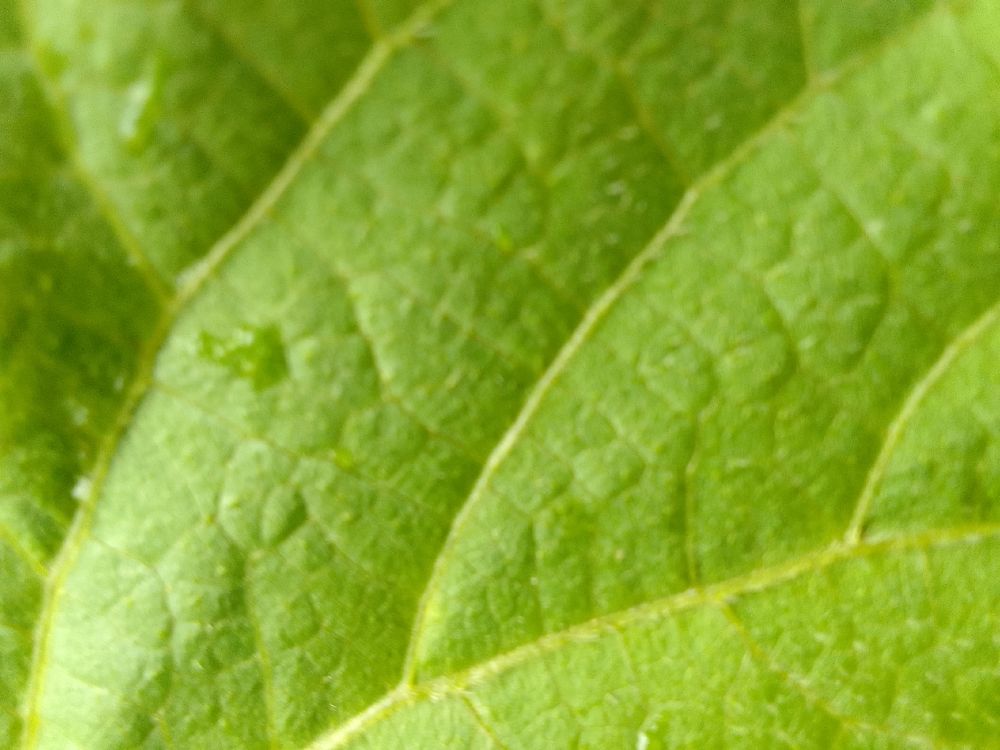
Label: healthy